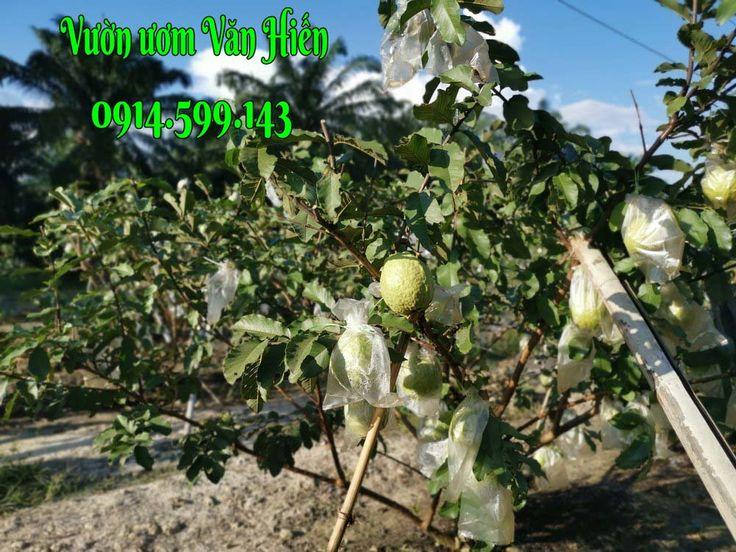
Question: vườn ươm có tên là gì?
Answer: vườn ươm có tên là văn hiến